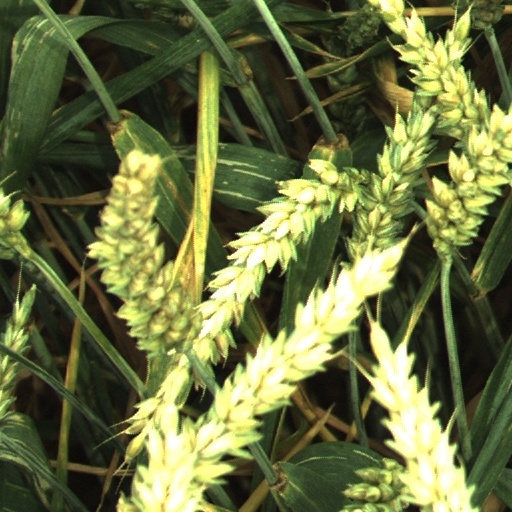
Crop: wheat